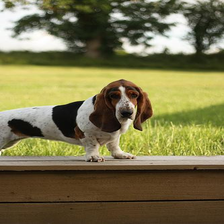
Species: dog
Breed: basset hound